James River Reserve Fleet

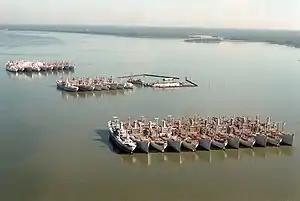
Part of the James River Fleet in 1990

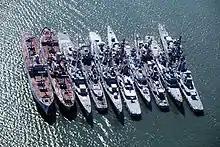
Decommissioned destroyers on James River in 1993

The James River Reserve Fleet (JRRF) is located on the James River in the U.S. state of Virginia at near Fort Eustis. James River Reserve Fleet, a "ghost fleet", is part of the National Defense Reserve Fleet. The Reserve Fleet ships in storage, called "mothballed", that can be ready for use if needed. Many are awaiting scrapping due to the age or condition of the ship. Some ships are used for target practice or as artificial reefs. A few ships became museum ships and other sold to private companies. Ships can be readied for use in 20 to 120 days during national emergencies or natural disaster. The U.S. Department of Transportation's Maritime Administration (MARAD) provides oversight of the James River Reserve Fleet. For the United States Navy ships the United States Navy reserve fleets stored these ships and submarines.